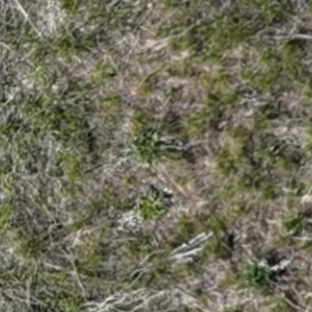
Month: may